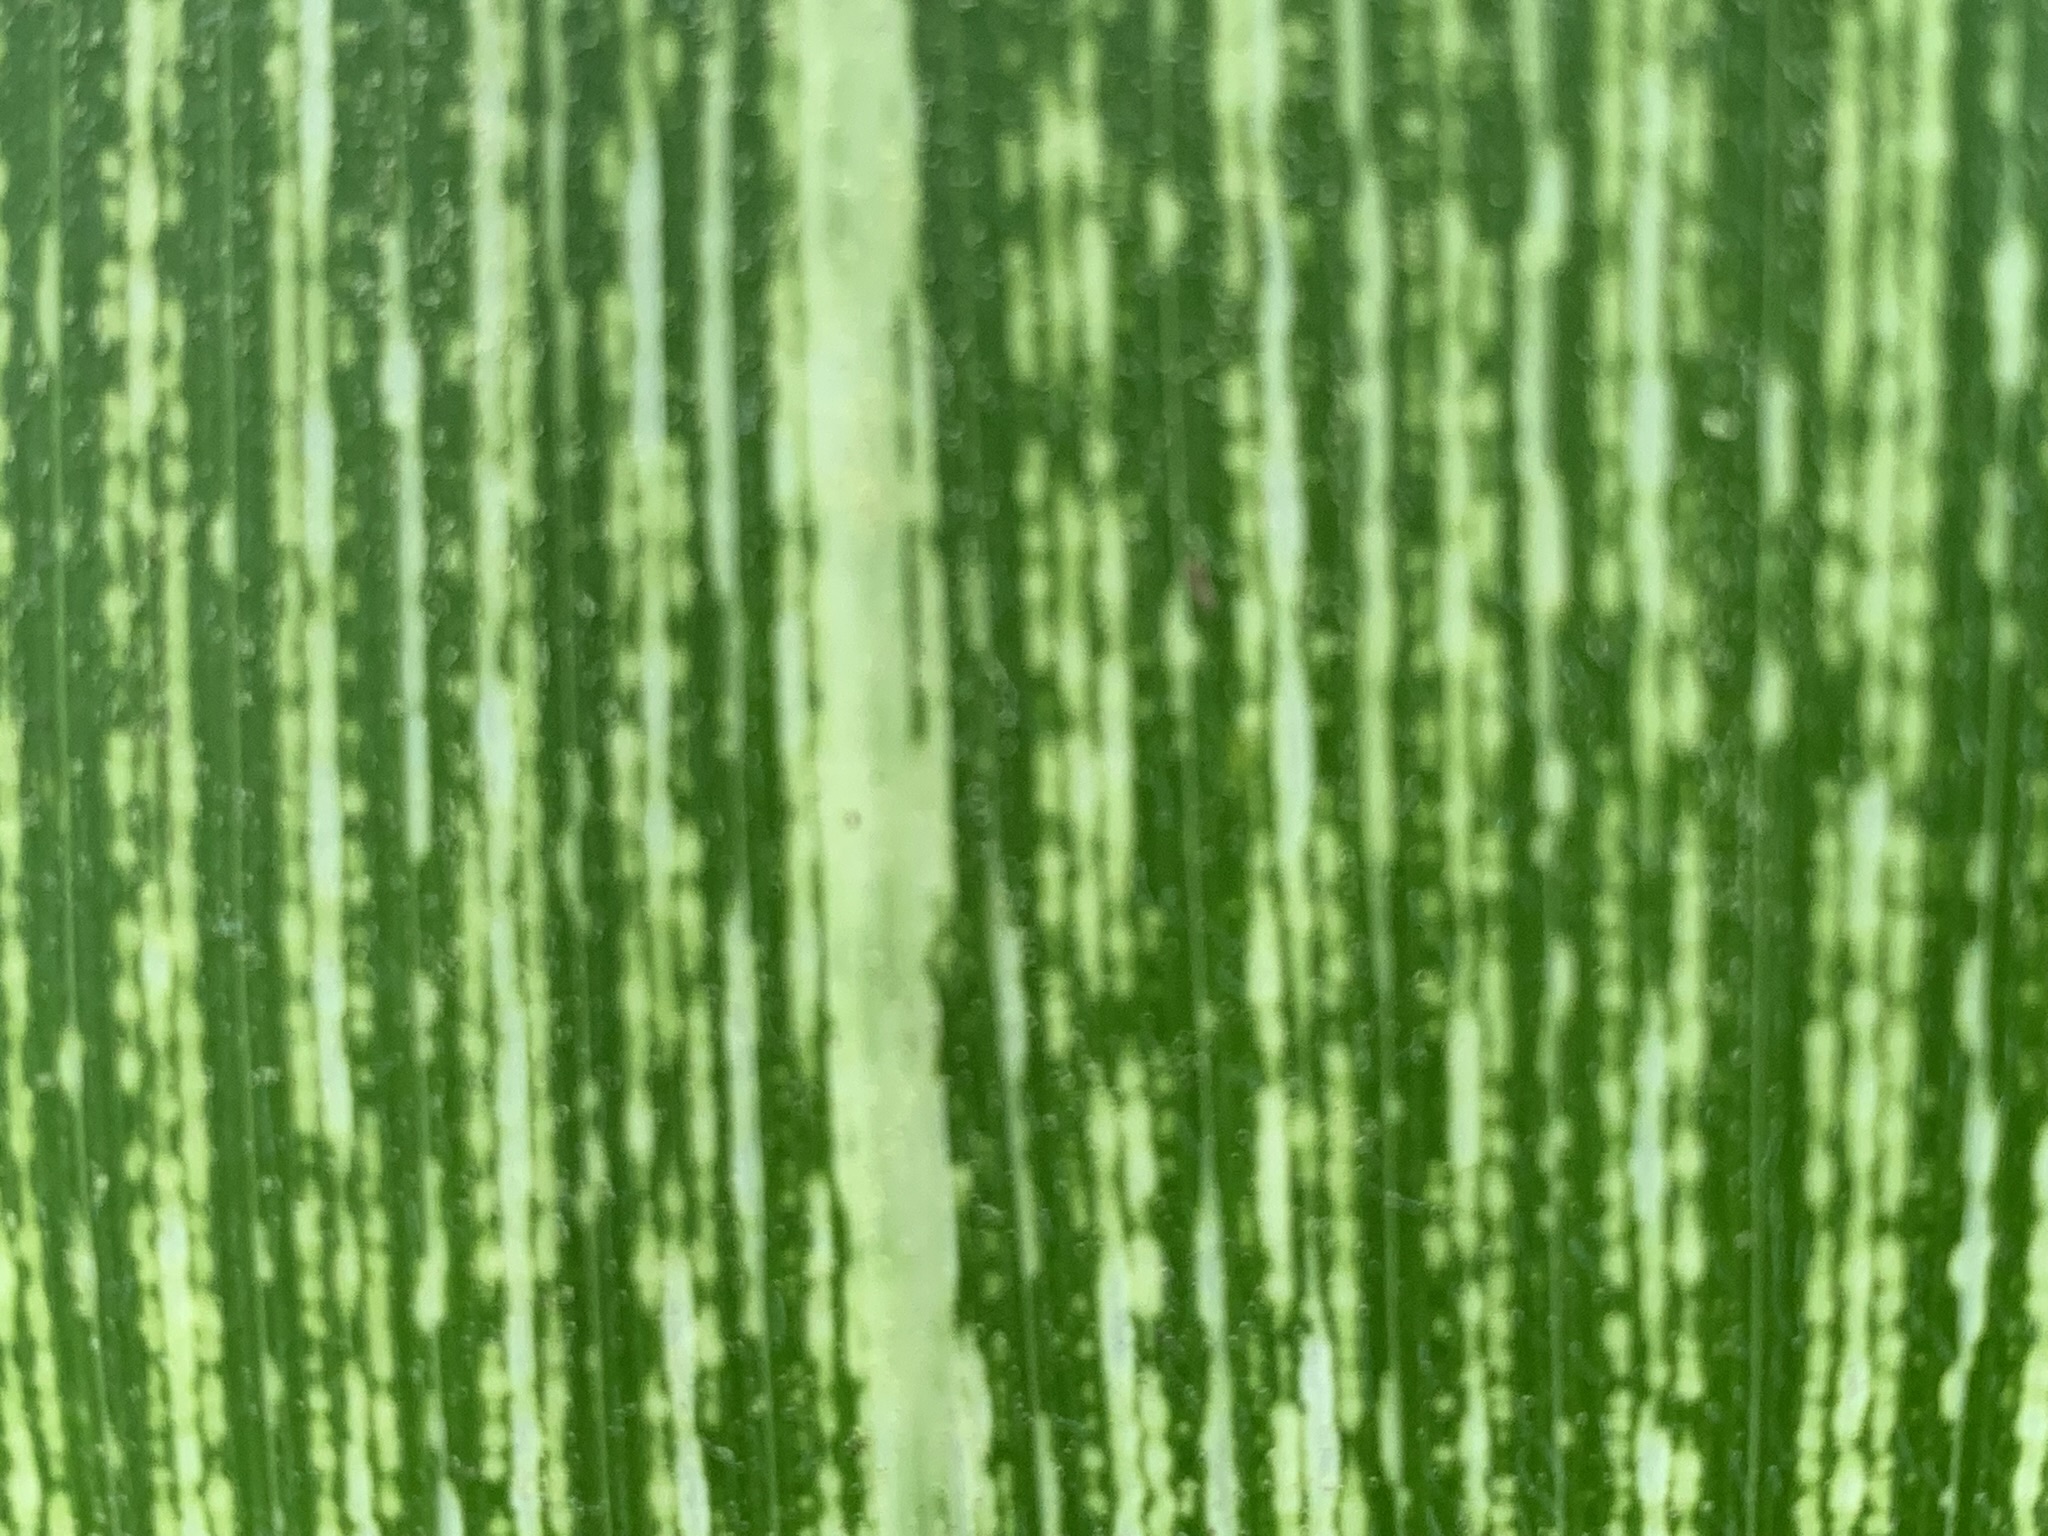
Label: MSV